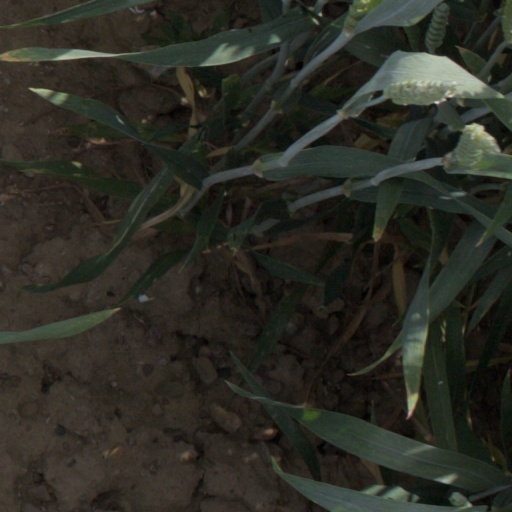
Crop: wheat